Apomorphine

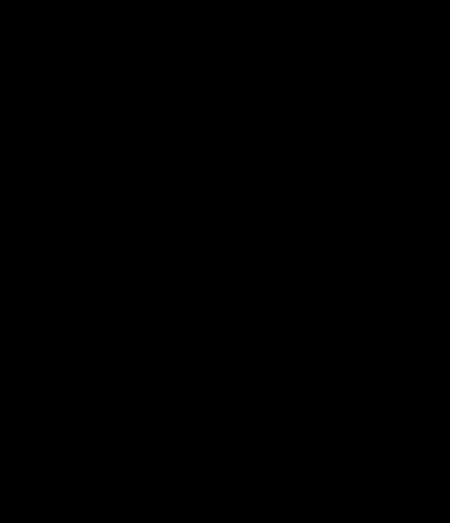
Conversion of morphine (I) to apomorphine (II) in the presence of acid following the example of the morphine skeleton dehydration rearrangement, outlined by Bentley

The pharmacological effects of the naturally-occurring analog aporphine in the blue lotus ("Nymphaea caerulea") were known to the ancient Egyptians and Mayans, with the plant featuring in tomb frescoes and associated with entheogenic rites. It is also observed in Egyptian erotic cartoons, suggesting that they were aware of its erectogenic properties.